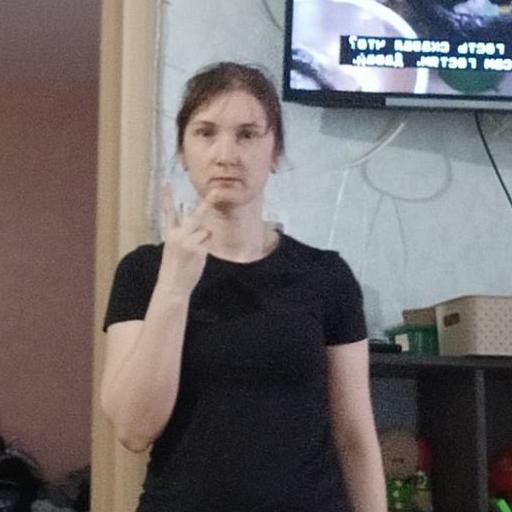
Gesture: peace_inverted